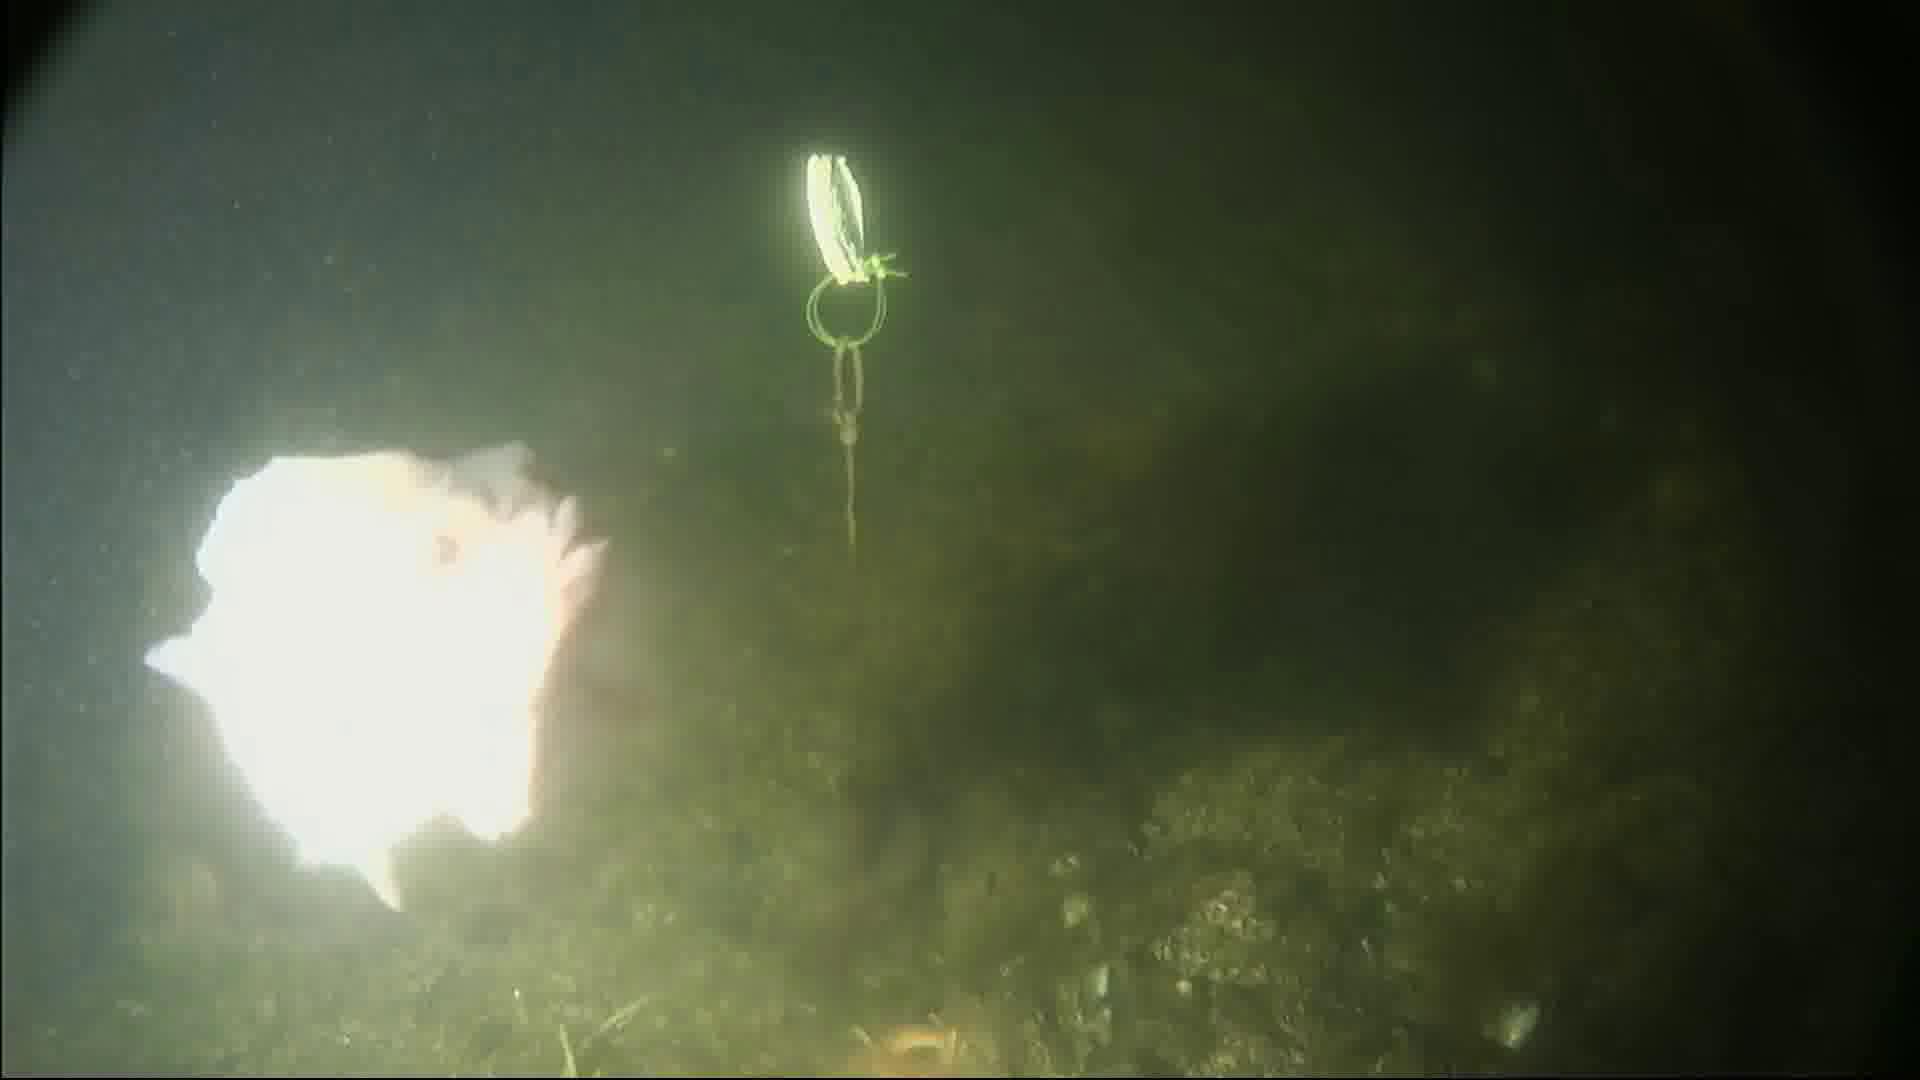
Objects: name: fish
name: starfish